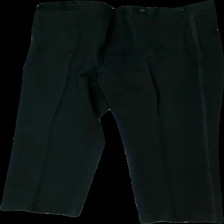
View: front
Type: Trousers
Category: Men
Brand: Missing
Colors: Black
Cut: Regular
Season: All
Price range: 100-150
Recommended usage: Reuse
Description: Black suit trousers